List of Jamaica hurricanes

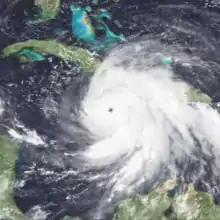
Hurricane Gilbert was the strongest landfalling storm in Jamaican history

The island nation of Jamaica lies in the Caribbean Sea, south of Cuba and west of Hispaniola. It frequently experiences the effects of Atlantic tropical cyclones that track across the Caribbean, with impacting storms often originating east of the Windward Islands or in the southern Caribbean between Nicaragua and Colombia. There are two climatologically favored periods during the year for Jamaica hurricane activity, with the first lasting from August to mid-September and the second occurring during the latter half of October.